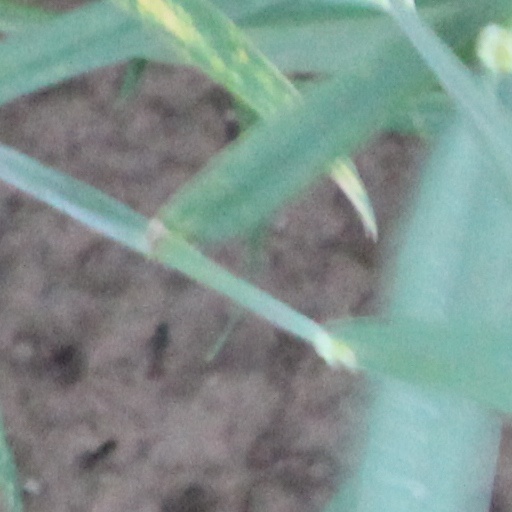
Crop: wheat